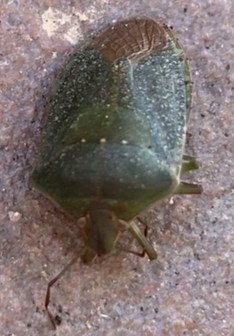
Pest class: stink_bug